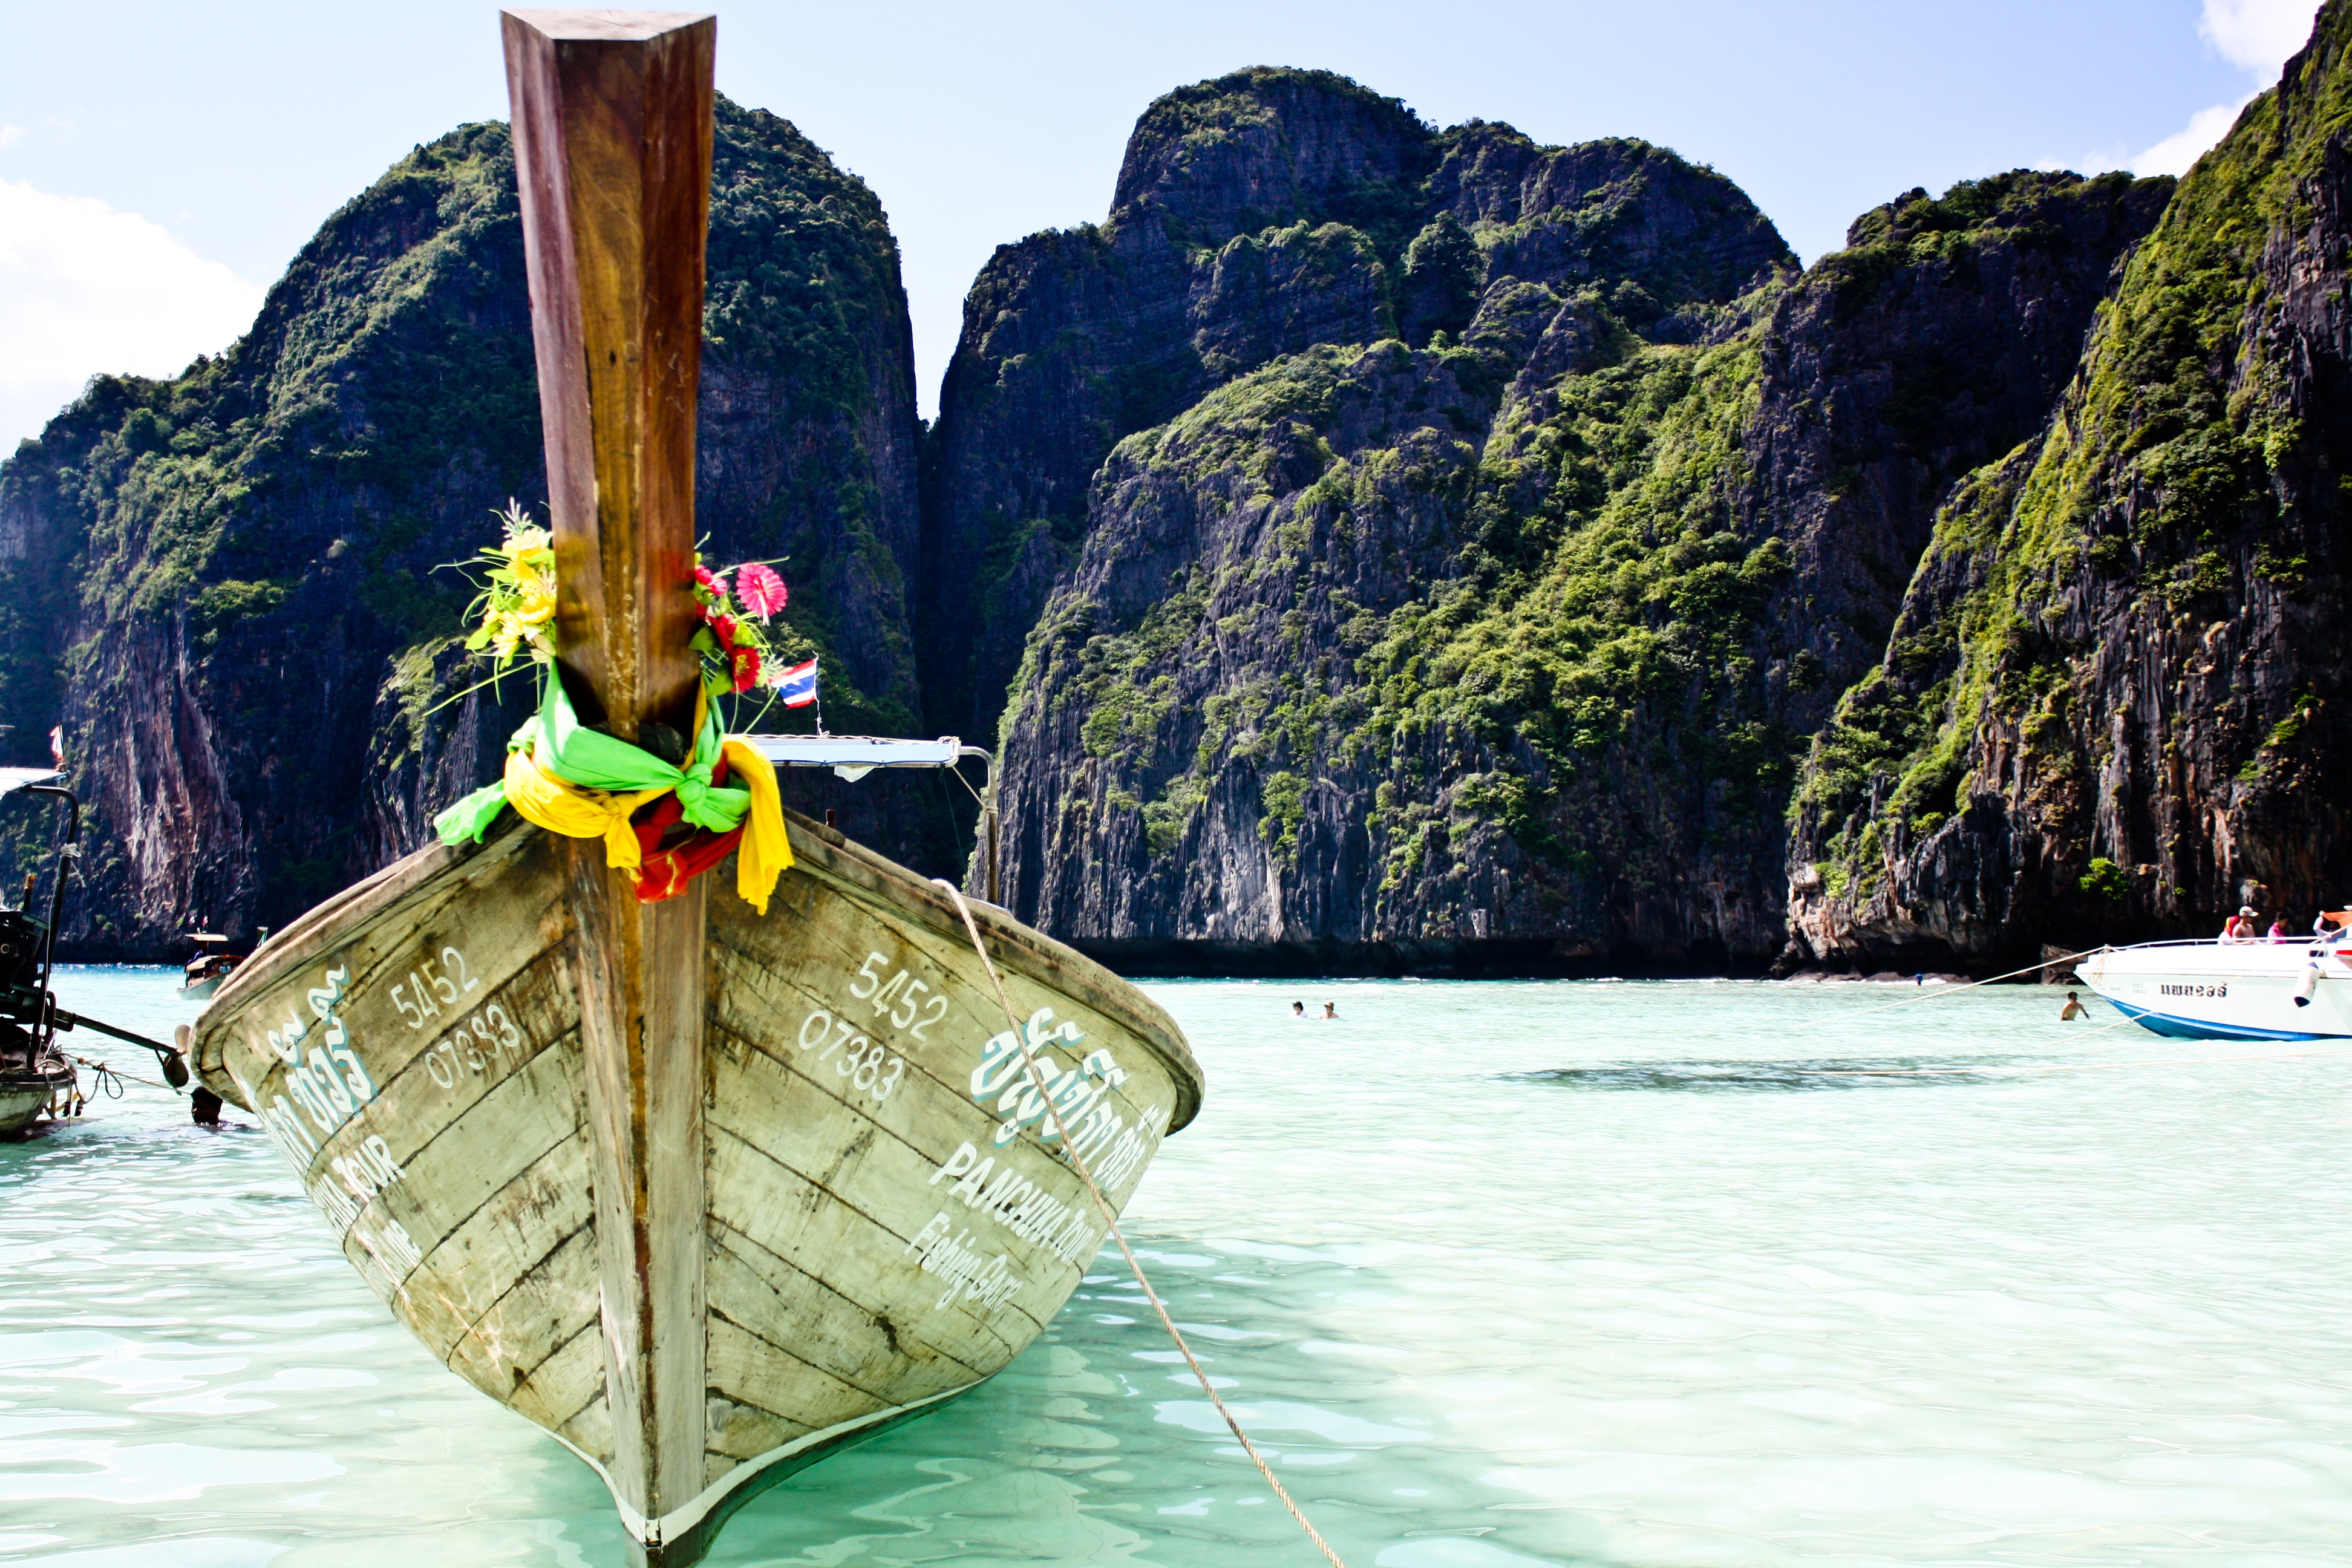
sea, boat, vacation, vehicle, bay, extreme sport, tourism, boating, watercraft, long tail boat